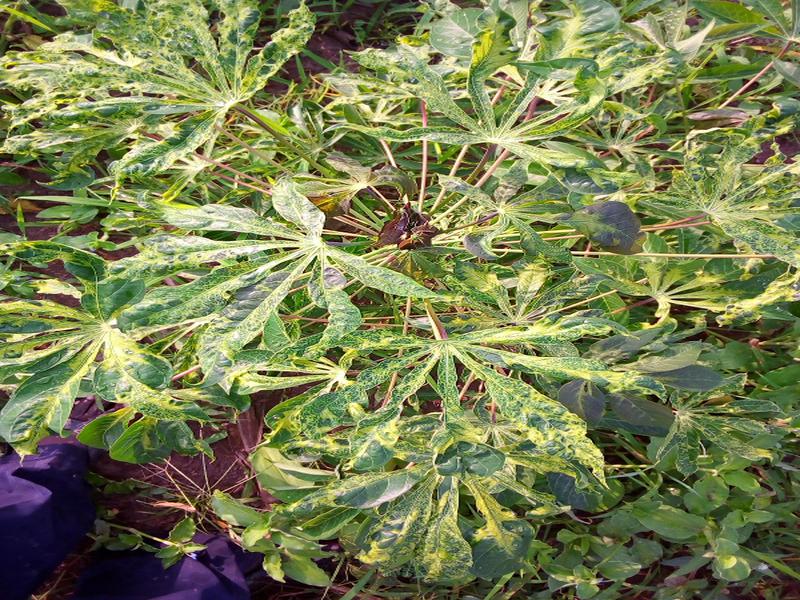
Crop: cassava
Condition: mosaic_disease